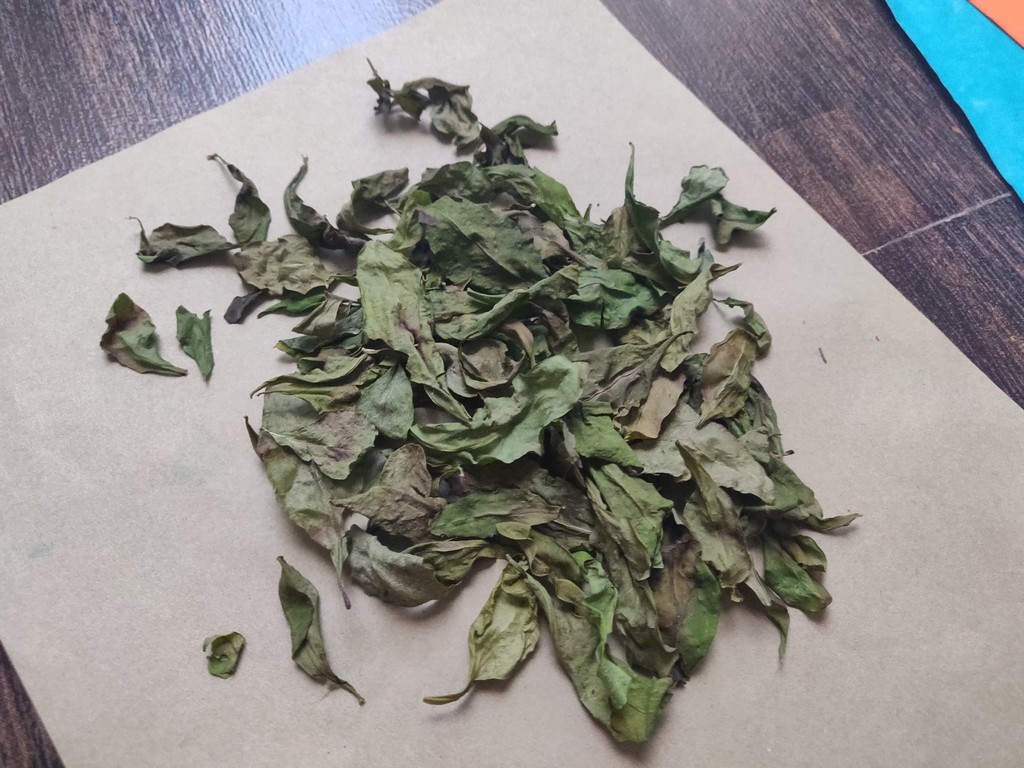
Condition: Dried
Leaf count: multiple
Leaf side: unknown